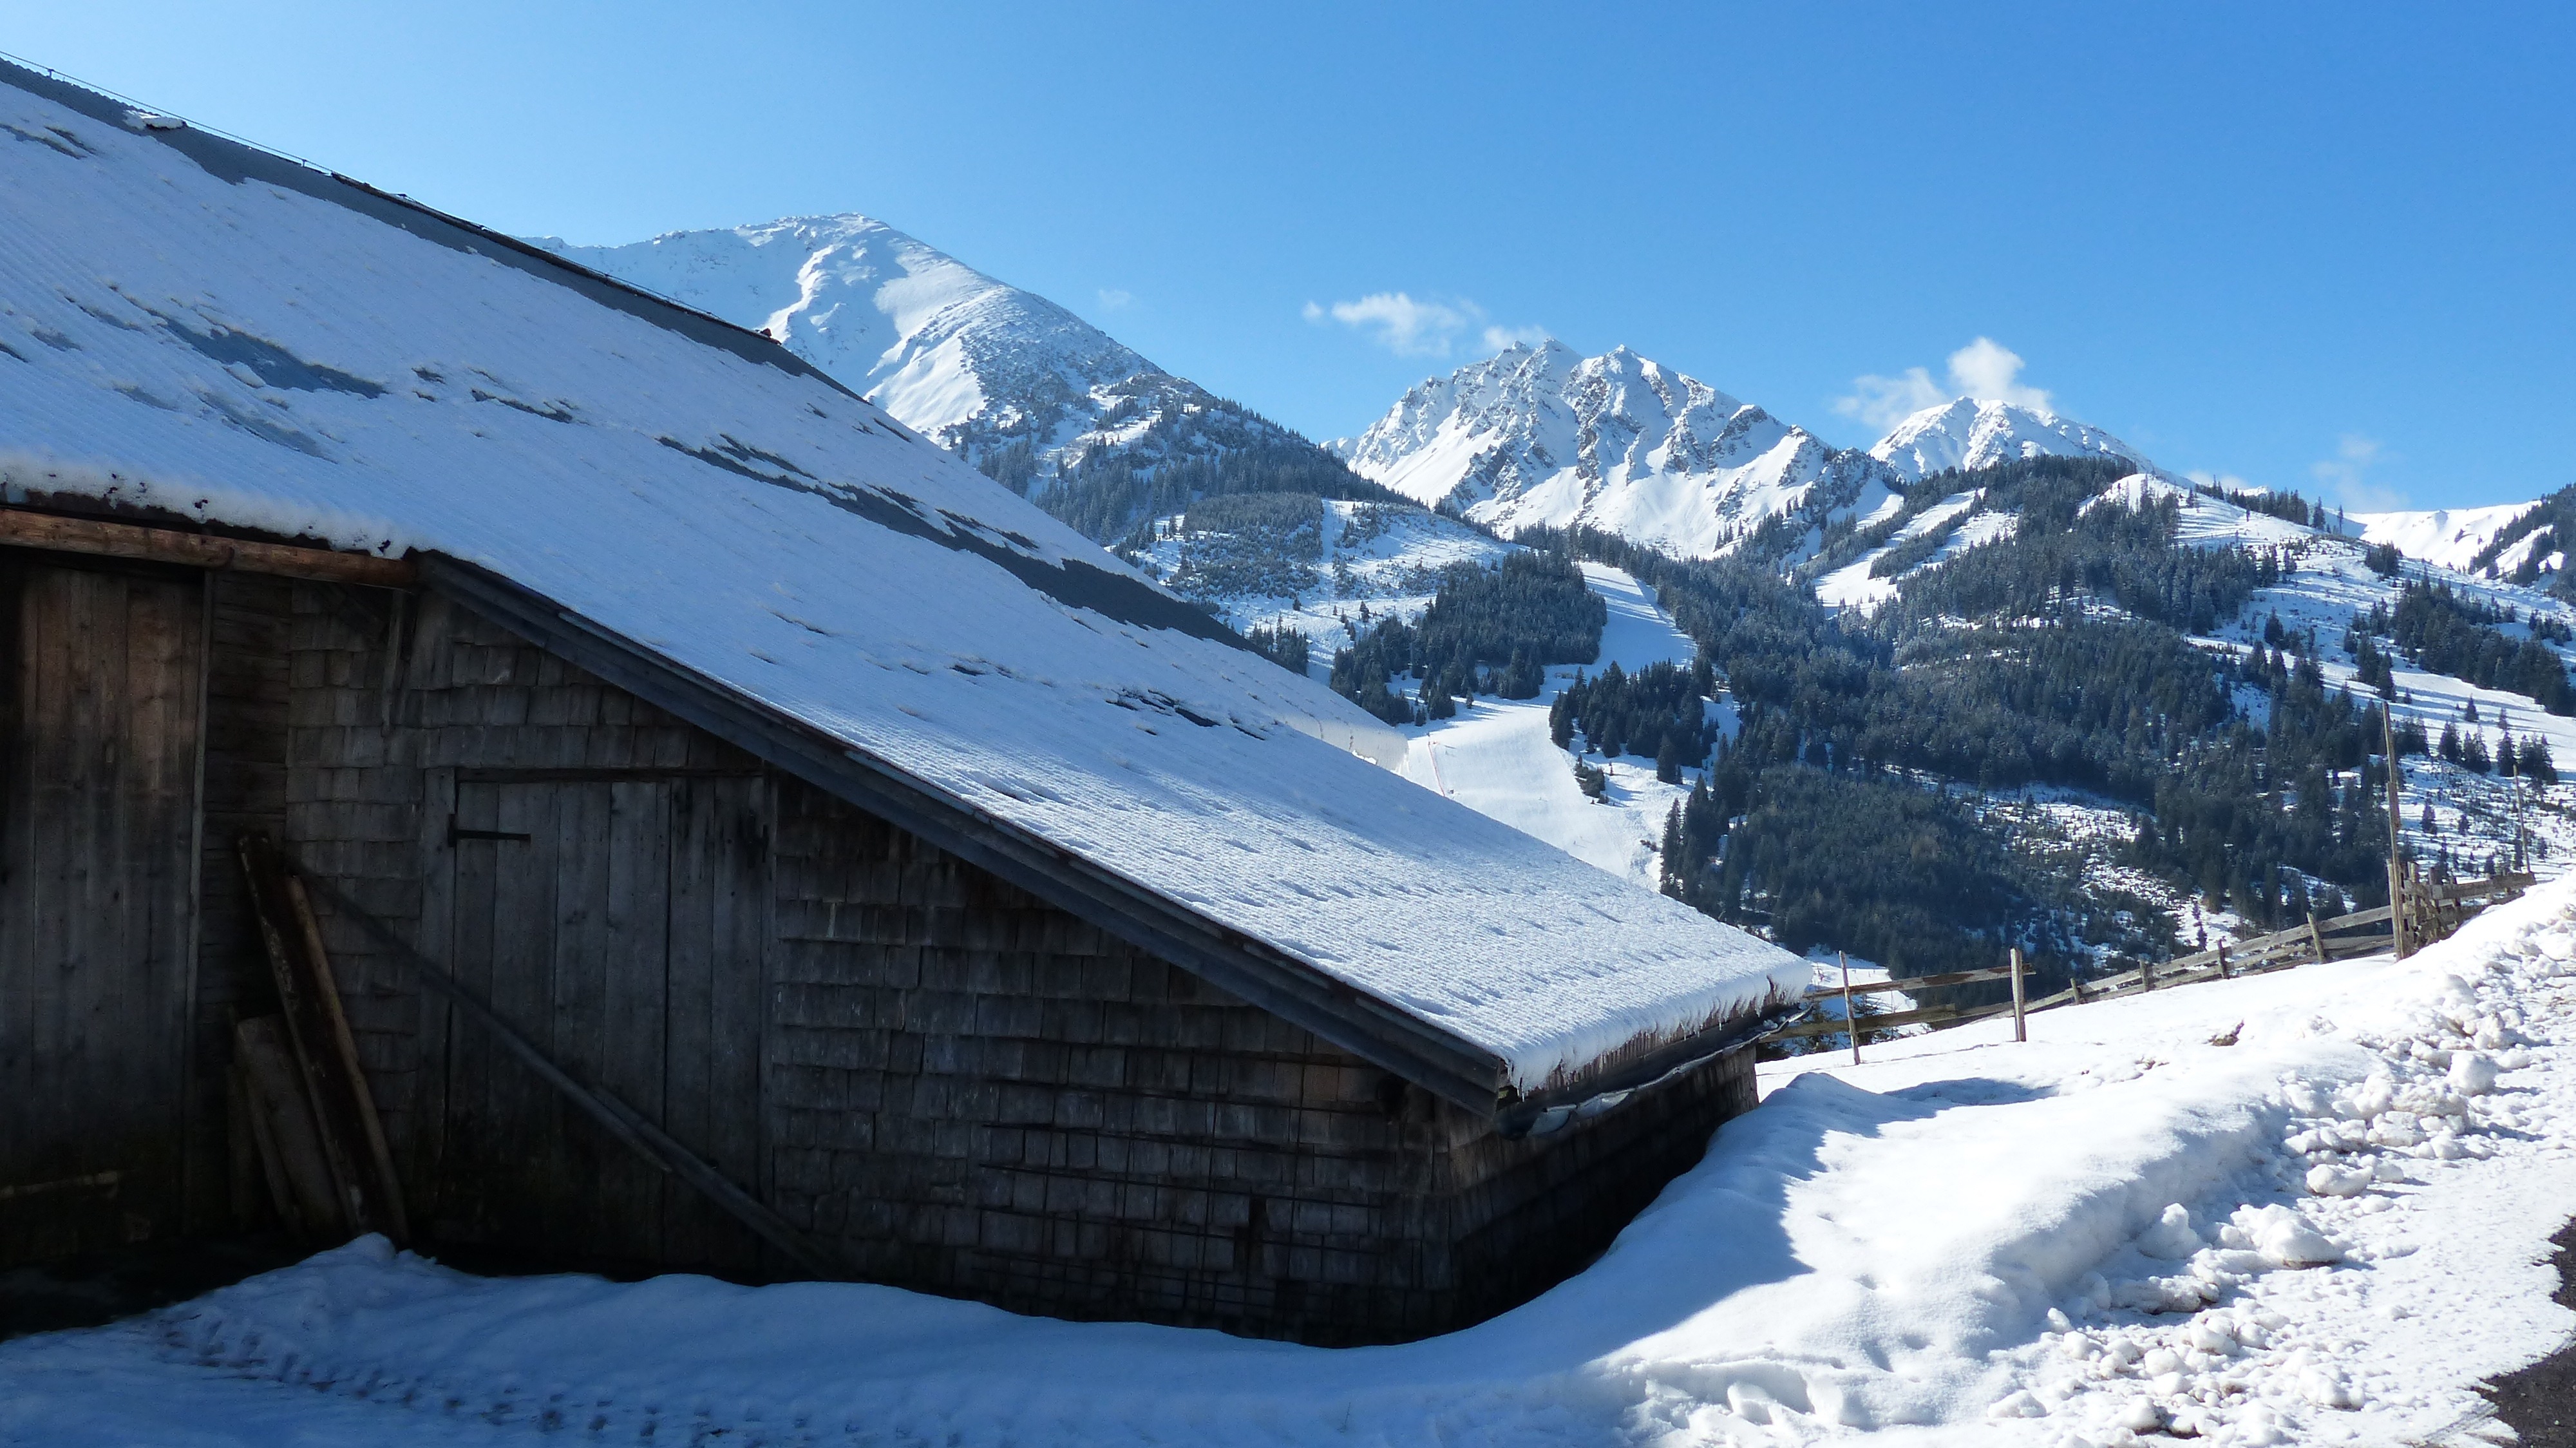
mountain, snow, winter, mountain range, weather, season, austria, winter sport, resort, alps, piste, tyrol, tannheimertal, mountainous landforms, geological phenomenon, ronenspitze, ponten, bschiesser